CD/DVD based immunoassay

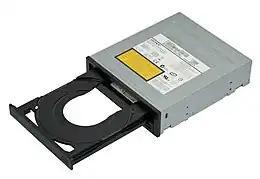
Standard DVD reader

Standard CD/DVD readers can be used to read the assays. The CD/DVD readers contain a laser, set of optical elements which shape and focus the laser, a disk driver, and a signal detector that function as follows: